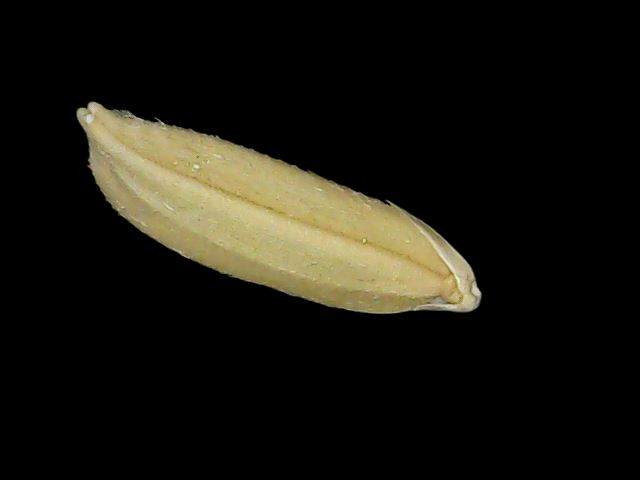
Rice variety: Br23